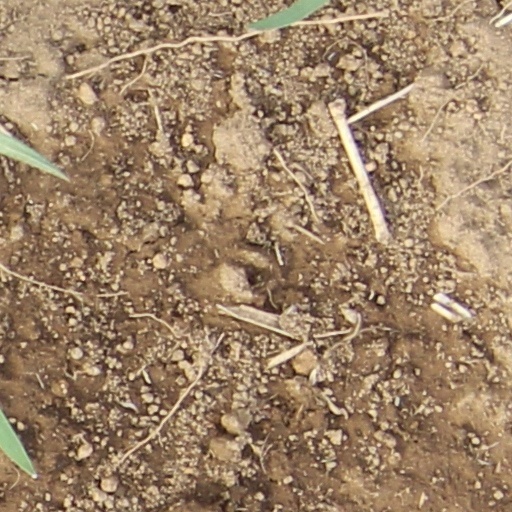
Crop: wheat